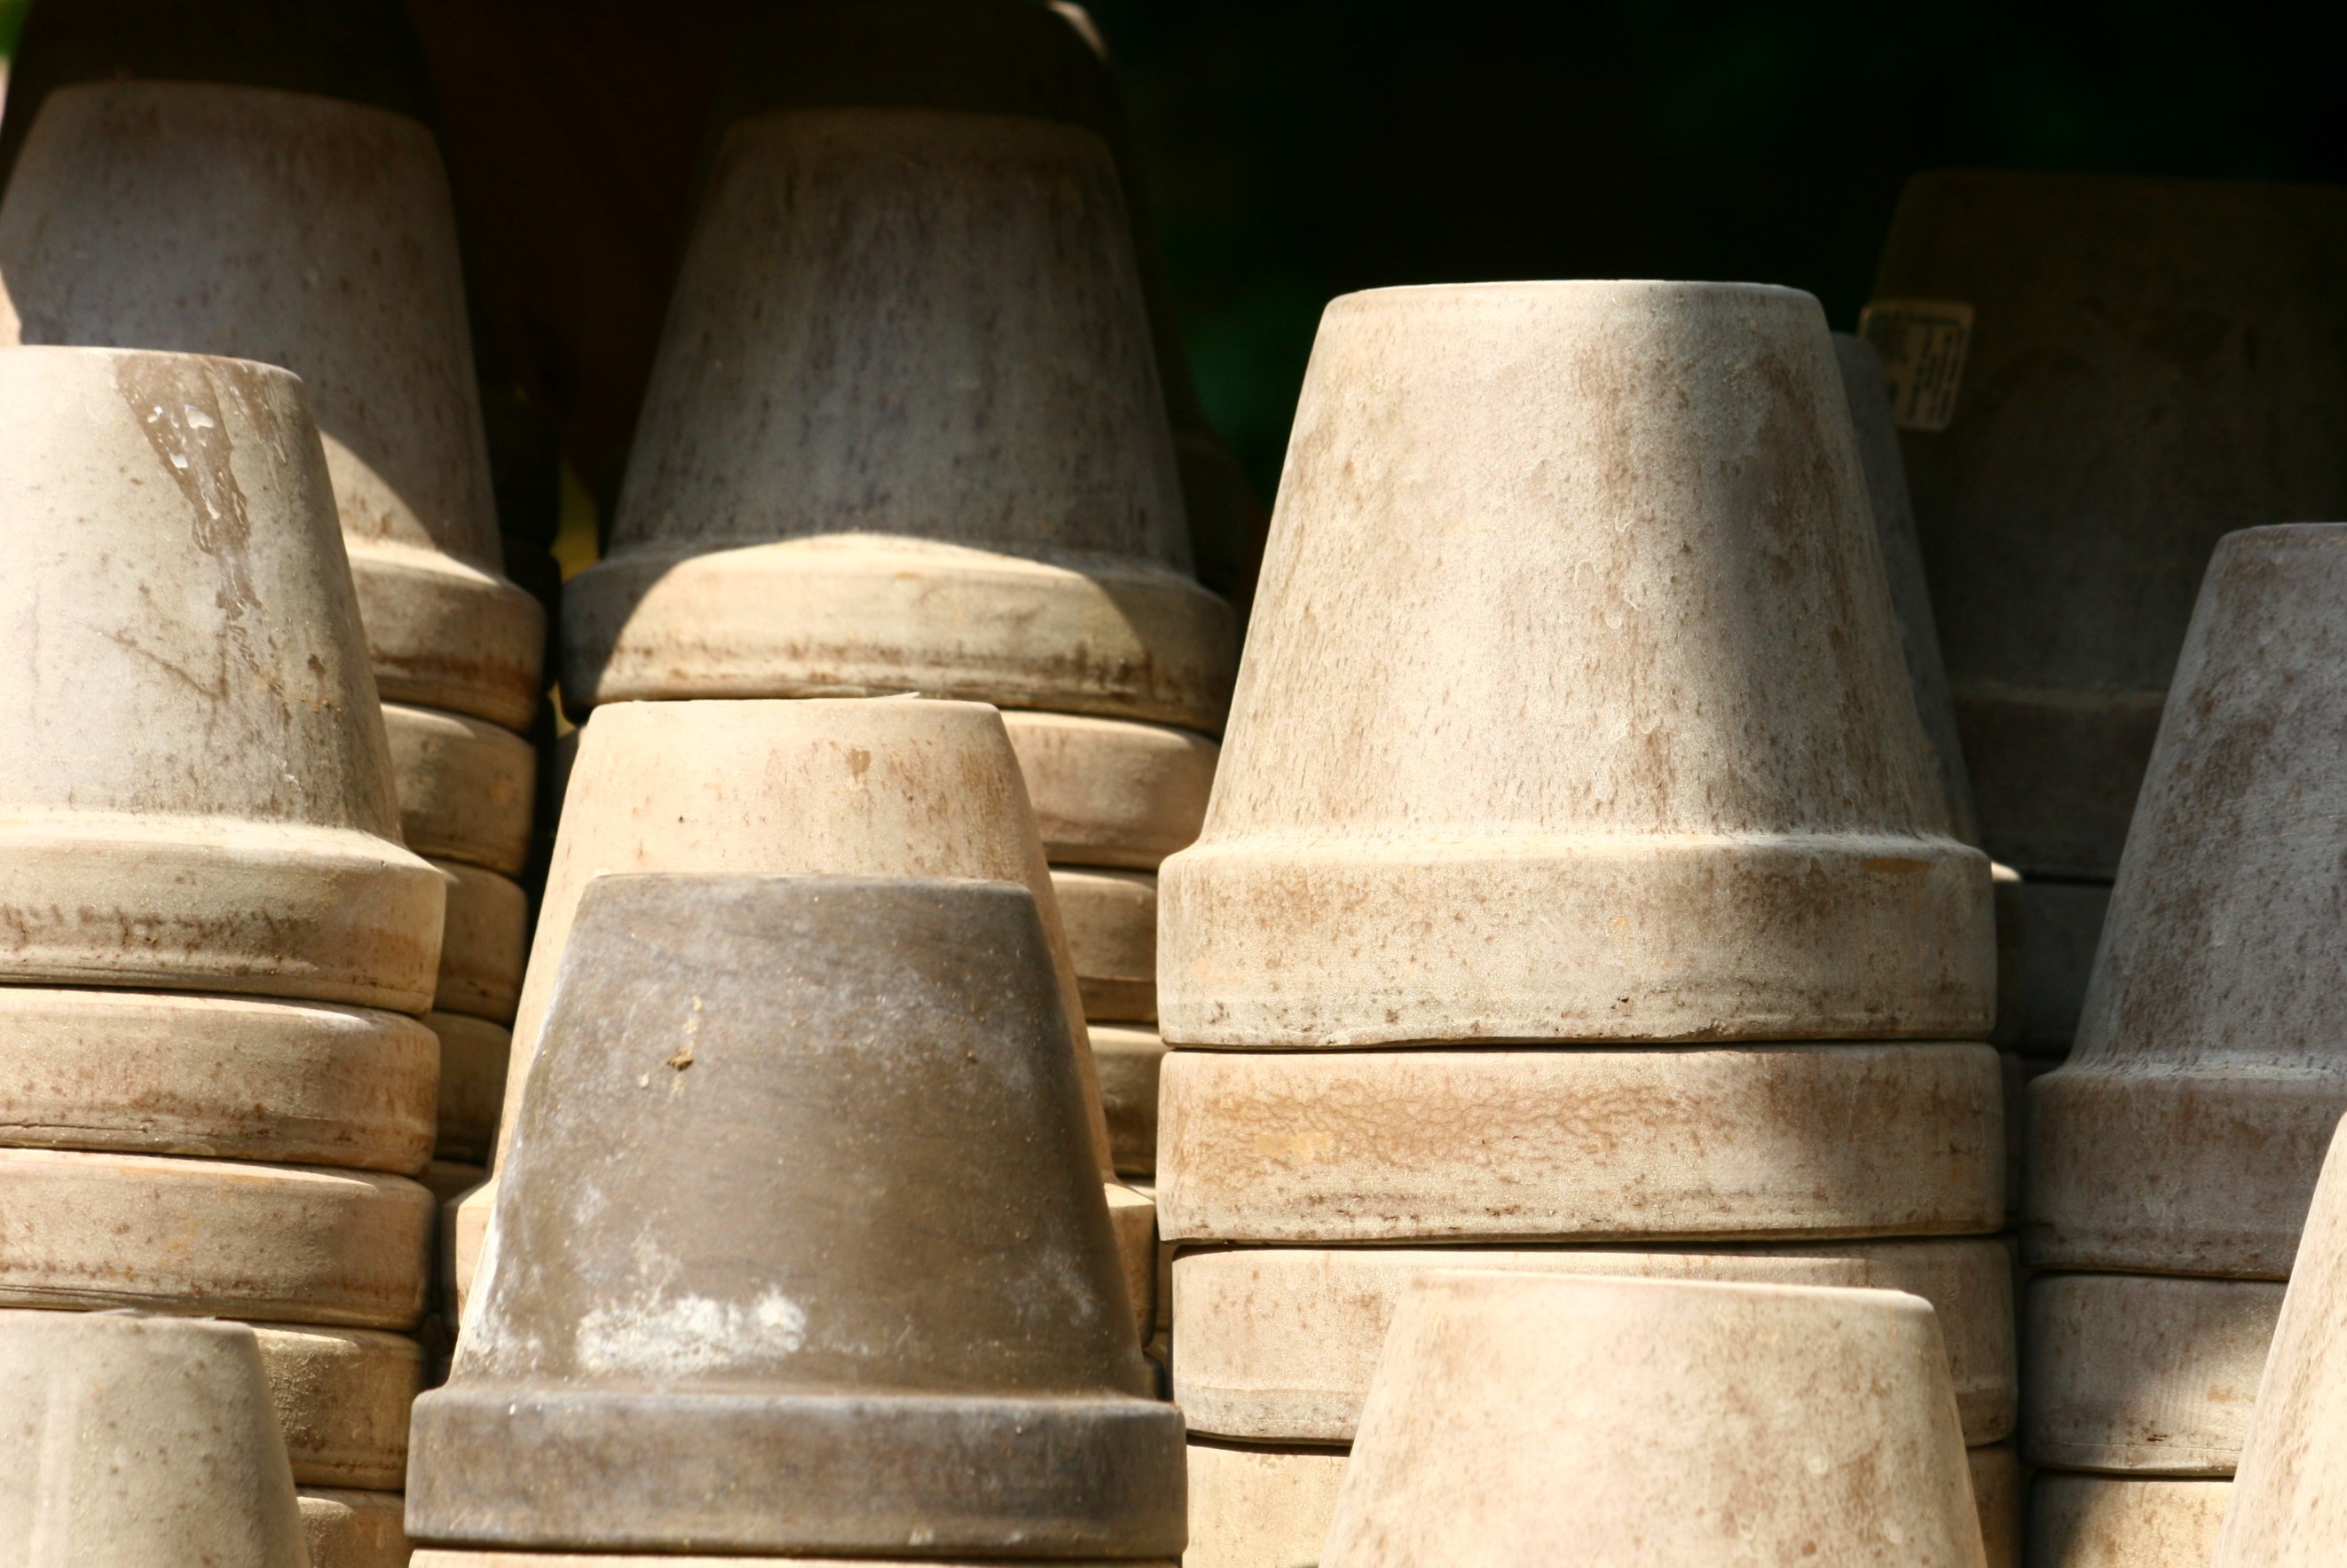
wood, vintage, old, bell, musical instrument, gardening, stacked, flower pots, clay pots, man made object